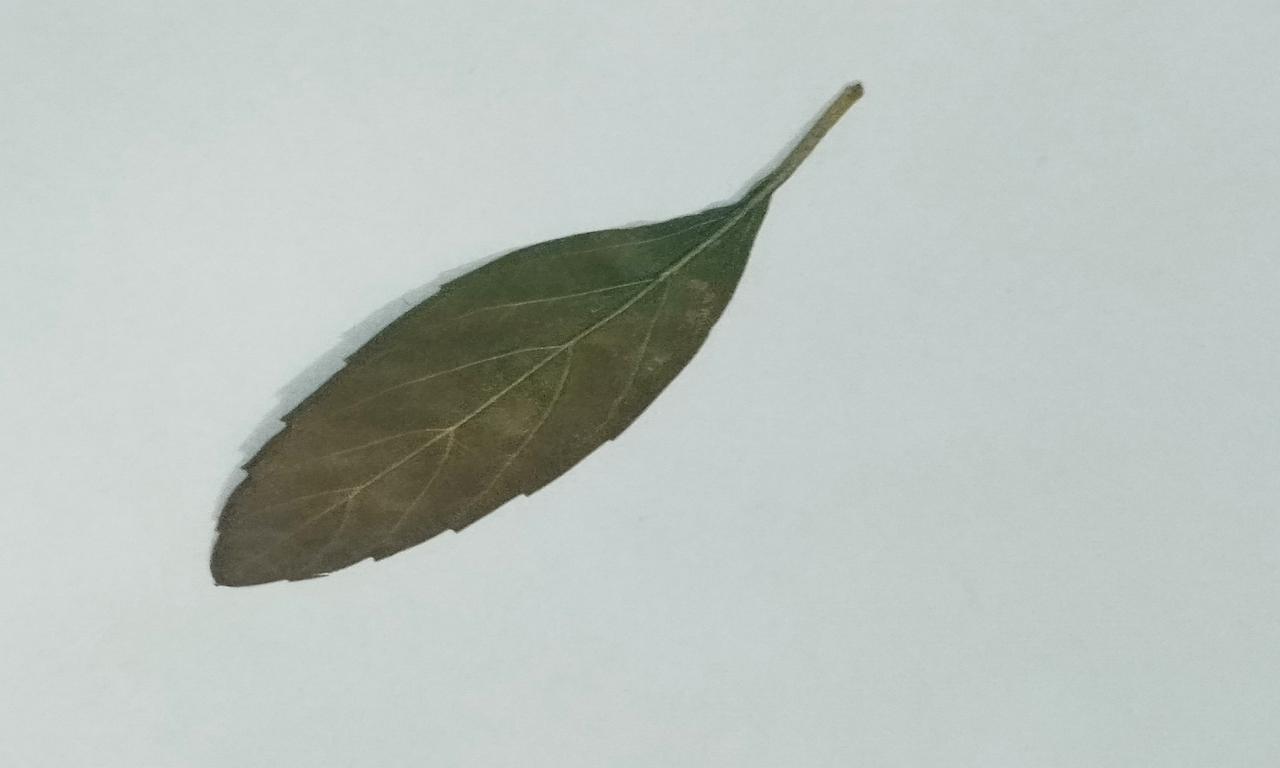
Label: Dried